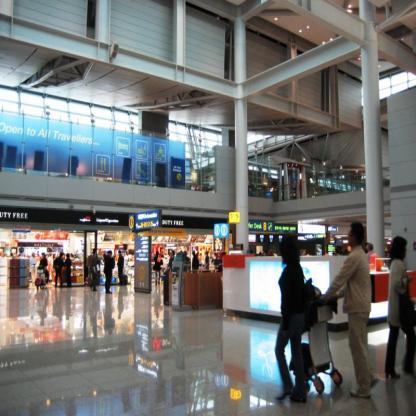
Scene: Indoor